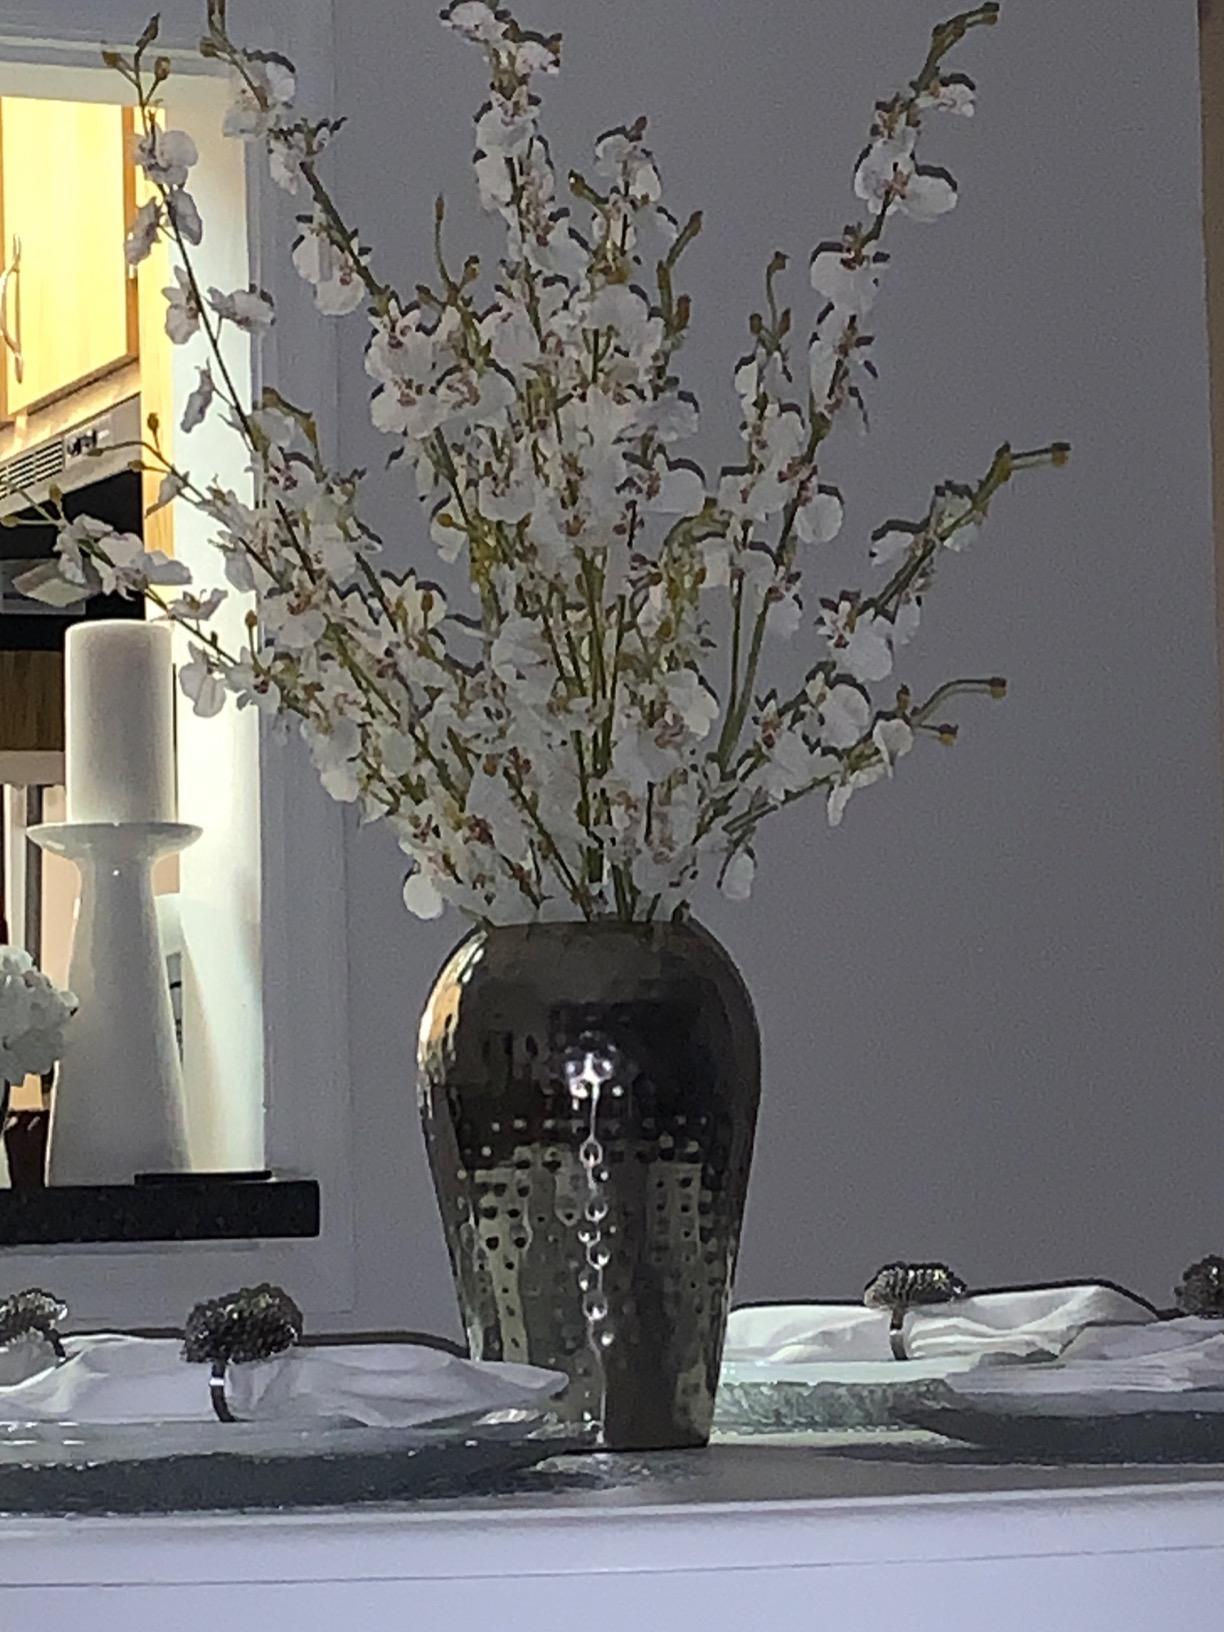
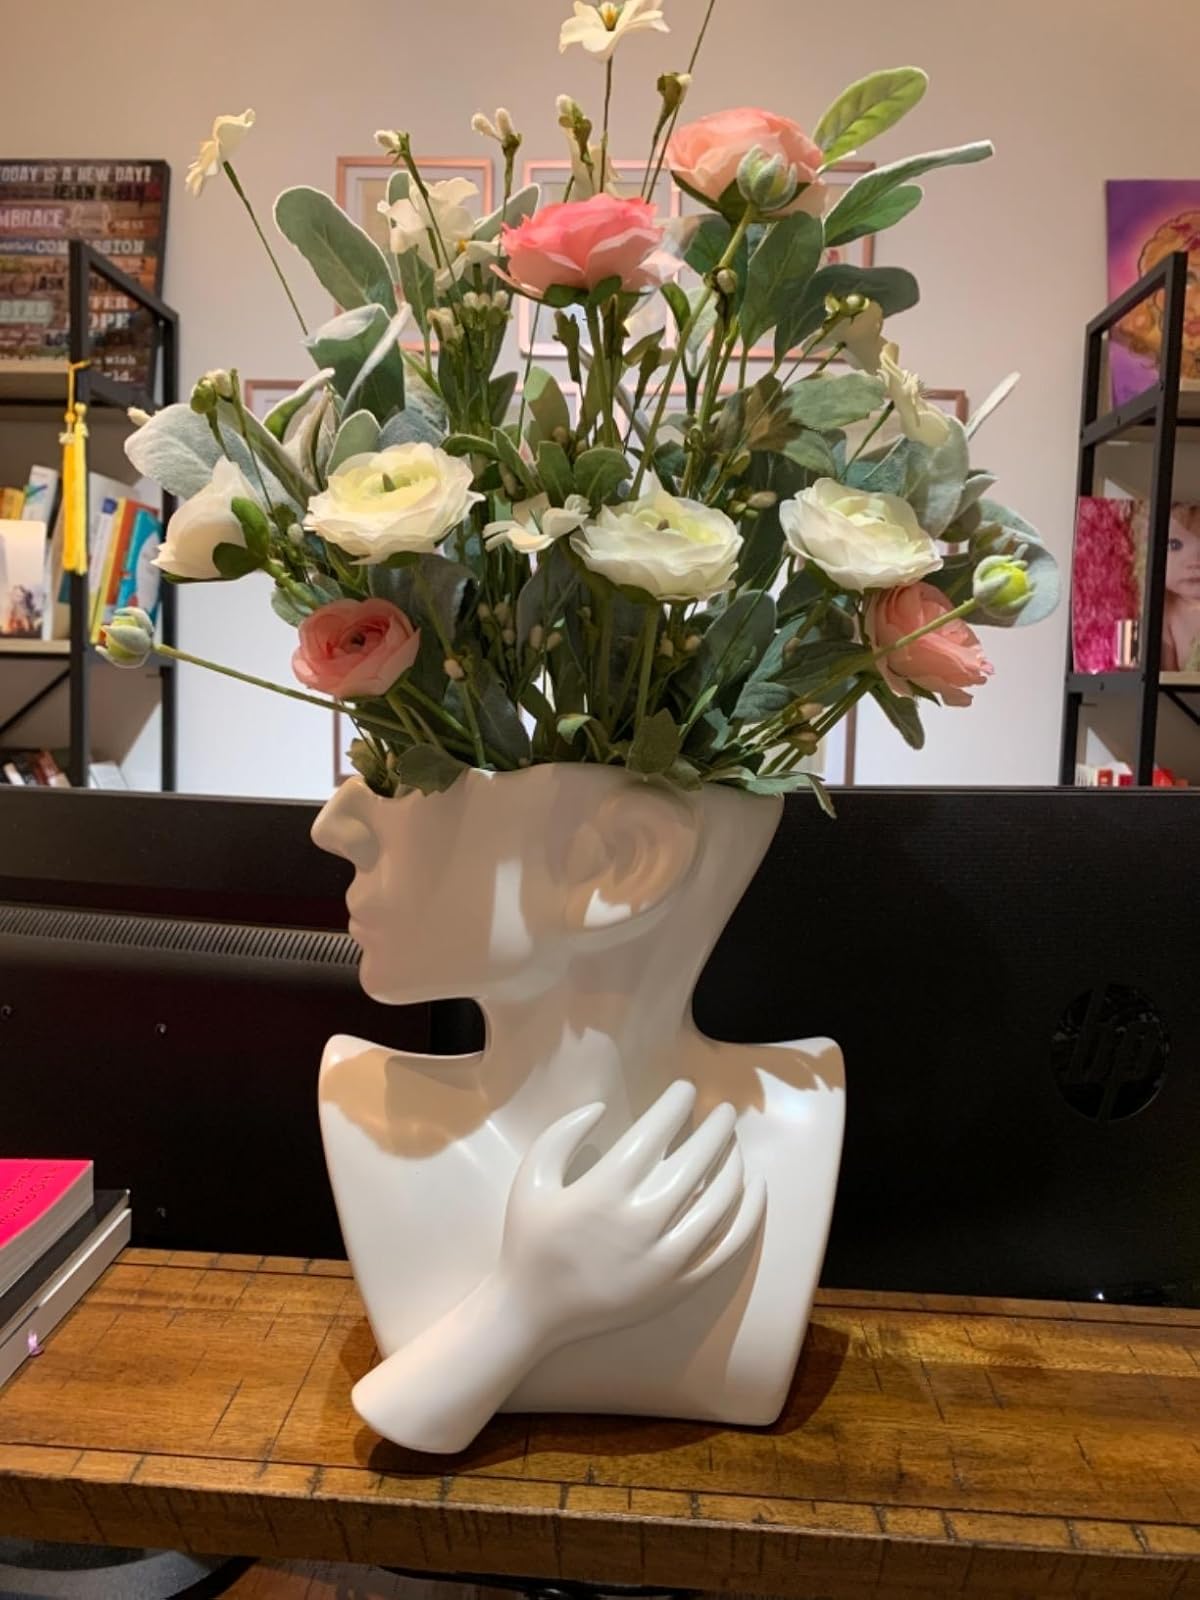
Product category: vase
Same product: no